Siao Yu

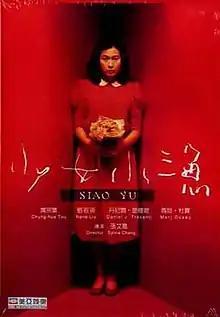
Poster

Siao Yu is a Taiwanese film directed by Sylvia Chang, written by Sylvia Chang and Ang Lee, starring Rene Liu in her debut film role, released in 1995.